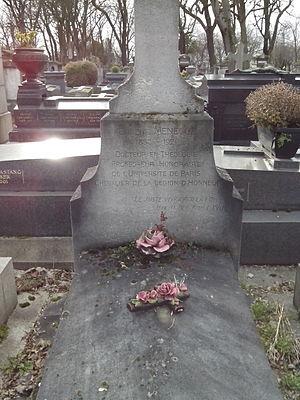
Sépulture d'Eugène Ménégoz (1838-1921), pasteur luthérien français et le fondateur du symbolo-fidéisme, une tendance théologique protestante libérale qui met en valeur l'attachement au symbolique et à la foi en Dieu plutôt que l'attachement à des dogmes. Français